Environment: real
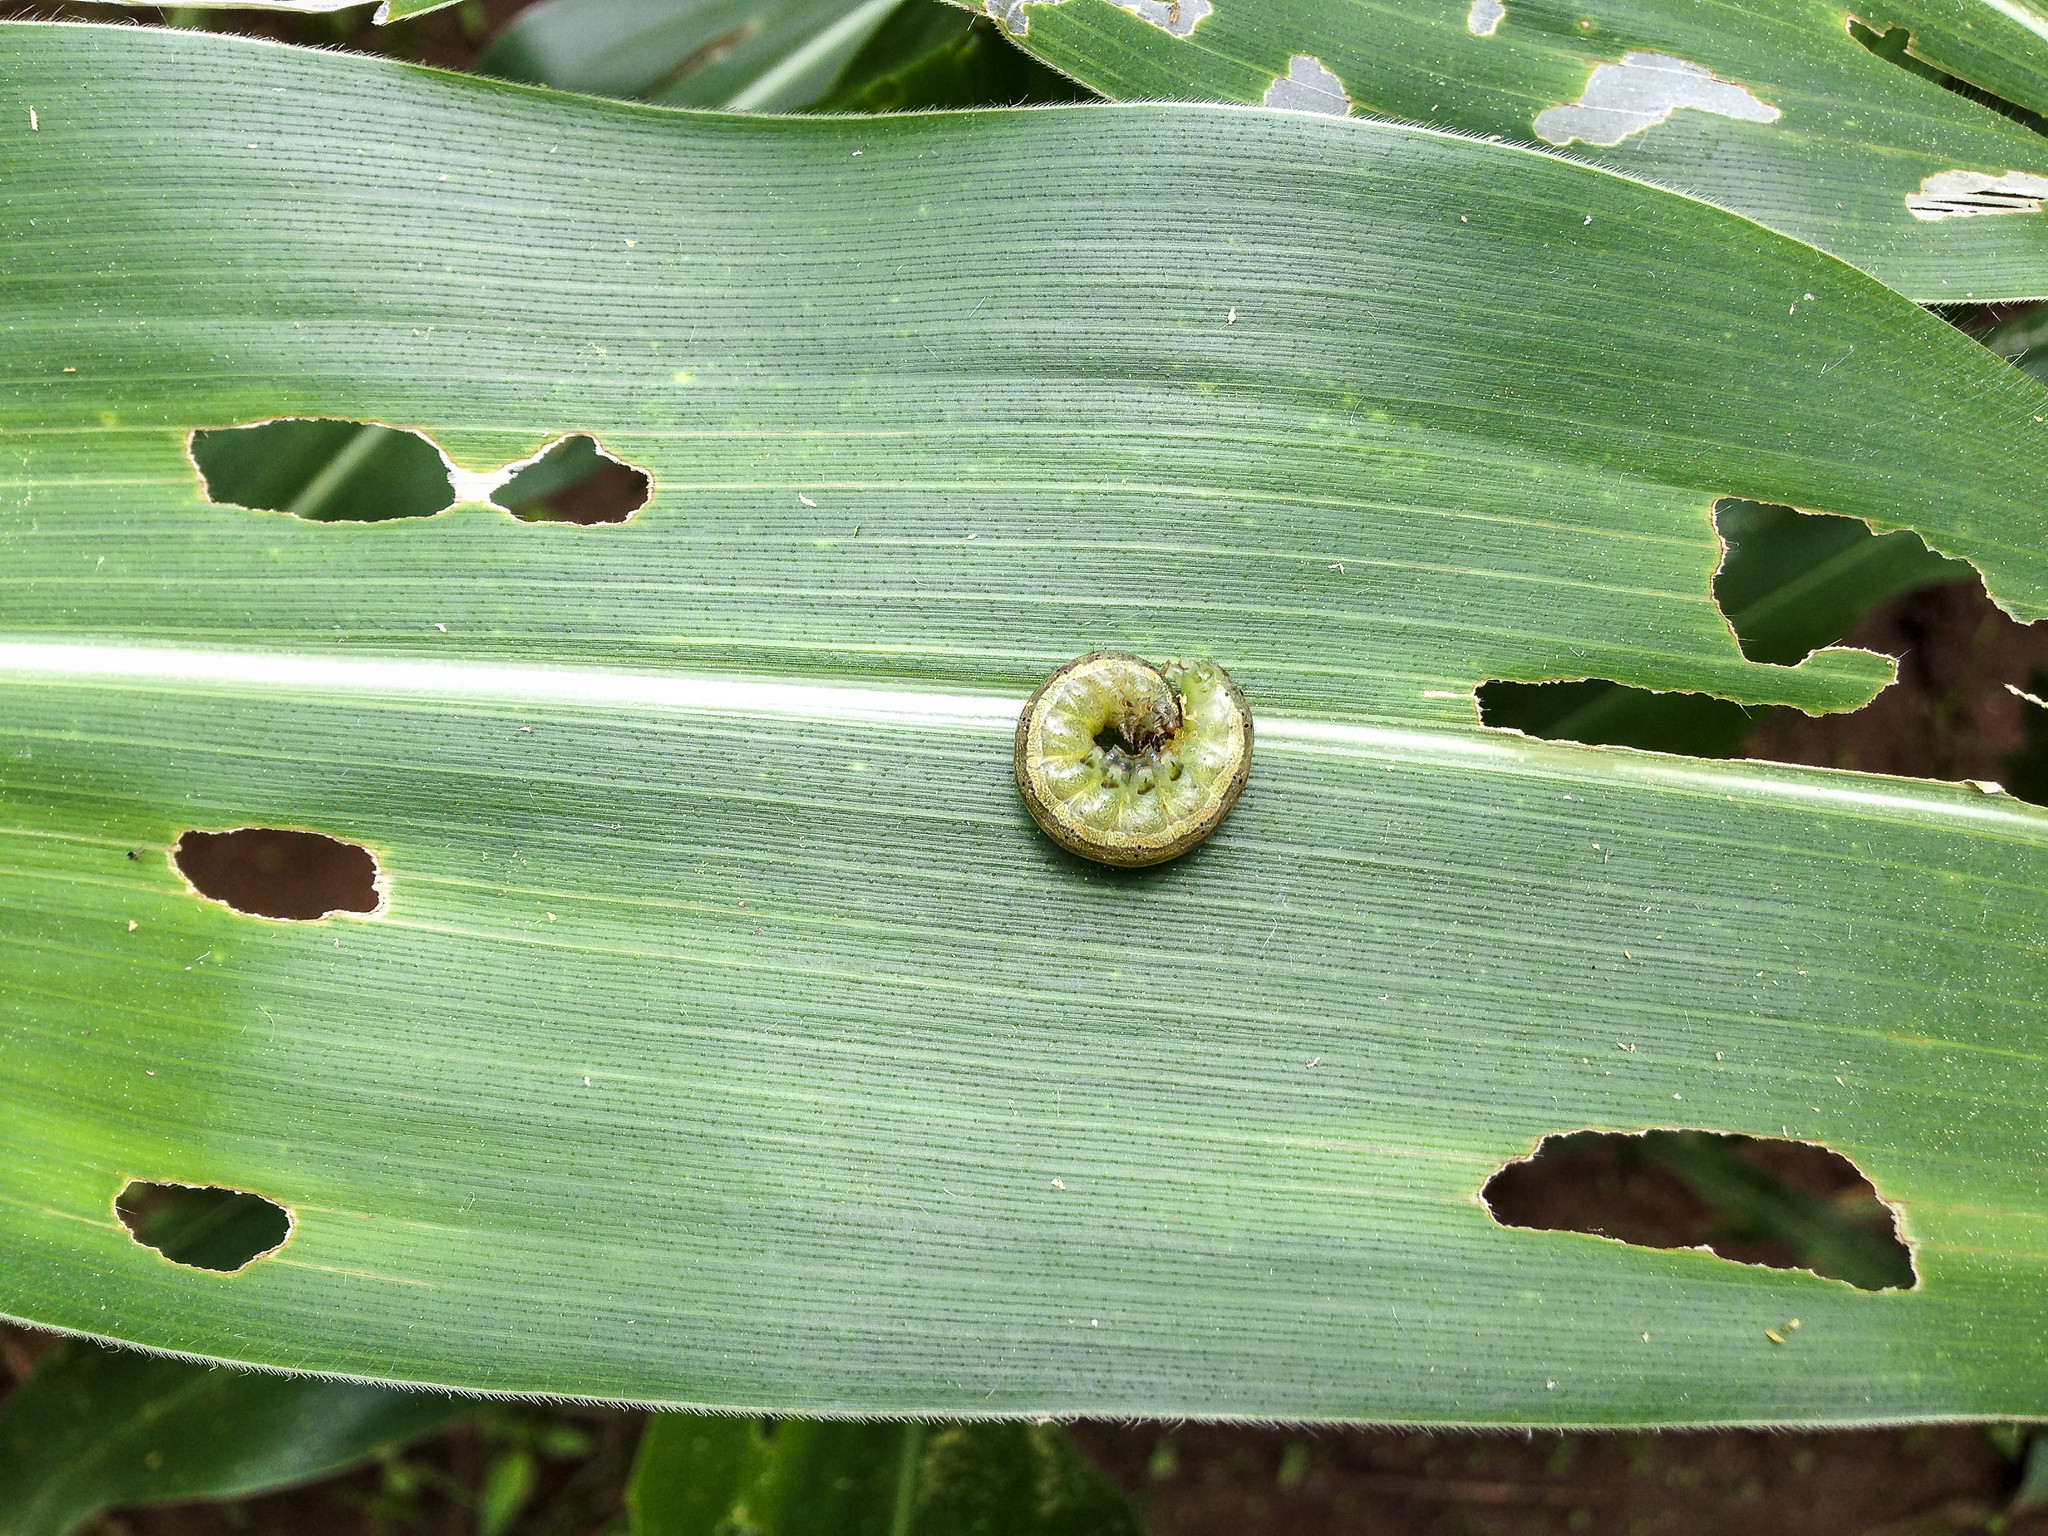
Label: fall_armyworm